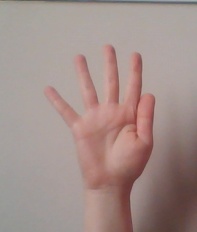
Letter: sheen